Cyclone Klaus

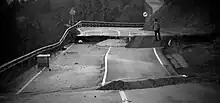
A damaged road in Bakio, Basque Country

Parts of a sports center collapsed in Sant Boi de Llobregat, south west of Barcelona, killing four children and injuring 16. In Burela, Galicia, a policeman was killed by a falling tree as he was directing traffic. In La Palma de Cervelló, Province of Barcelona, a road worker was killed by a falling tree. A woman died when a wall collapsed in Barcelona. A man was also killed by a collapsed wall in Aigües de Busot, in Alicante. A woman was killed after being hit by debris.